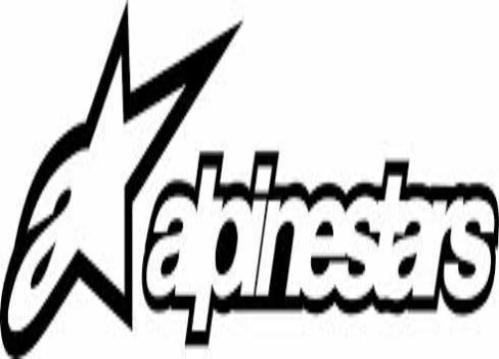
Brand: alpinestars-1
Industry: Clothes